Earconwald

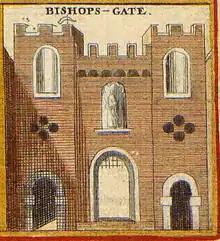
The now lost Bishops Gate: a Roman gate in the walls of Roman London, repaired by St Earconwald and then named after him

Earconwald himself served as Abbot of Chertsey. A charter states that in the late 7th century, he and Frithwald gave land in Streatham and Tooting Graveney to Chertsey Abbey; this grant was confirmed in the time of Athelstan in 933.